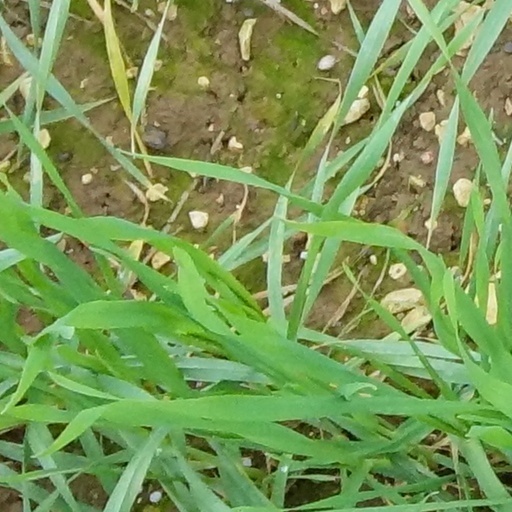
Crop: wheat